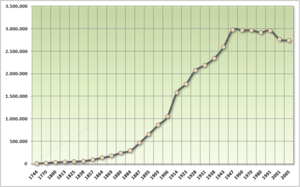
Buenos Aires [bɥenɔz‿ɛʁ] est la capitale et la ville la plus importante de l'Argentine. Les projections pour 2015 établies en 2005 estiment la population de la ville à 3 090 900 habitants. Son agglomération urbaine, le Grand Buenos Aires, compte 14 500 000 habitants. Les habitants sont appelés « Portègnes » ou « Buenos-Airiens », nom aussi donné aux habitants de la province de Buenos Aires dont ne fait pas partie la capitale fédérale. Ils sont pour la plupart d’origine espagnole ou italienne et la religion prépondérante est le catholicisme.